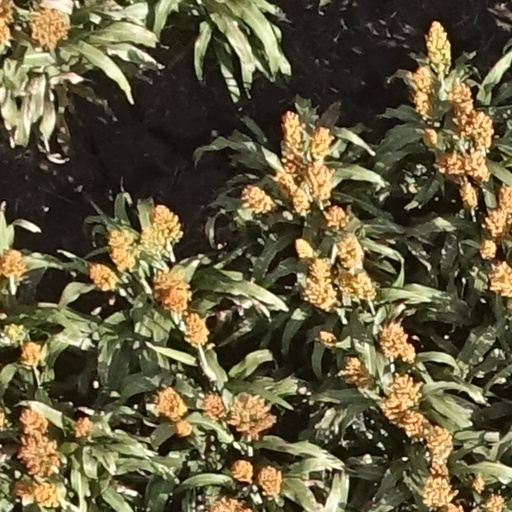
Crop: sorghum